History of Oxford

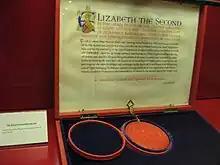

Oxford was first settled by the Anglo-Saxons and was initially known in Old English as "Oxnaford" and in Old Norse as "Öxnafurða". The name comes from ""oxen's ford"", which literally meant "oxen's shallow river crossing". Around 900, an important north-south route for cattle connecting the south of England to the Midlands needed to cross the River Thames. At Oxford, the Thames splits into many channels, offering a relatively shallow and hence crossable location for people, goods and animals. Oxford thus became a heavily trafficked crossing point and the early Anglo-Saxon settlement developed around the location. There is still speculation about the precise location of the ford that gave Oxford its name, though any approach to Oxford involved the use of several fords, and thus there were likely multiple fords in use throughout the history of the crossing. Most archeological evidence generally points to the south-west of Oxford where there are low elevations and branching streams that offer shallow crossings.